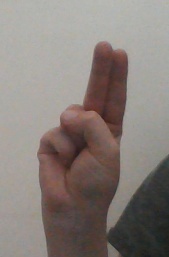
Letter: taa